History of Arkansas

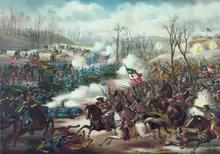
Battle of Pea Ridge in March 1862

Arkansas played a key role in aiding Texas in its war for independence with Mexico, sending troops and materials to Texas to help fight the war. The proximity of the city of Washington to the Texas border involved the town in the Texas Revolution of 1835–36. Some evidence suggests Sam Houston and his compatriots planned the revolt in a tavern at Washington in 1834. When the fighting began a stream of volunteers from Arkansas and the eastern states flowed through the town toward the Texas battlefields.